Melville E. Ingalls

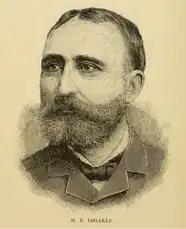
M. E. Ingalls, engraving done around 1887

Ingalls was born on September 6, 1842, in Harrison, Maine, where he worked on the family farm until he began teaching at the age of 16. He attended the North Bridgton Academy and went to study at Bowdoin College. He left for Harvard Law School where he graduated from in 1863. Afterwards, Ingalls began practicing law in Gray, Maine, before moving to Boston, Massachusetts, where he became an expert in corporate law, specializing in transportation lines. In 1871, he was retained as counsel to the Cincinnati and Lafayette Railroad and would eventually become its president. After multiple consolidations under his watch, the company became known as the Big Four Railroad.